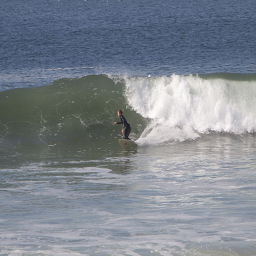
A surfer stands while she rides a wave.
A surfer riding a wave while on a surfboard.
A woman standing on a surfboard riding a wave.
A surfer catching a wave in the ocean.
A surfer riding a wave back to shore.